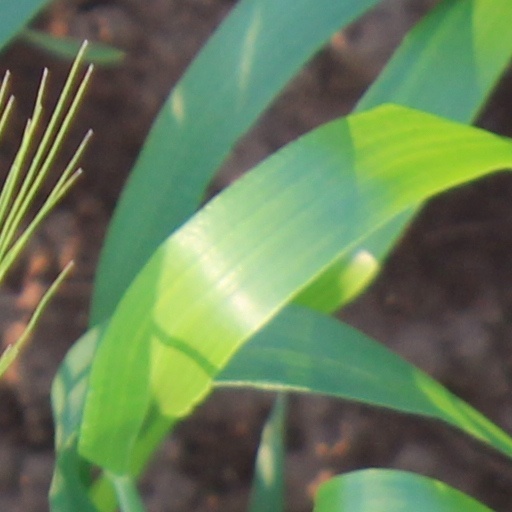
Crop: wheat